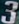
Number: 3